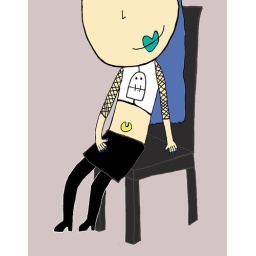
girl in chair